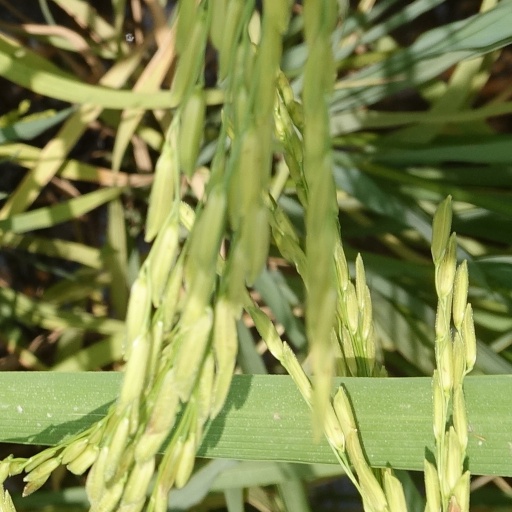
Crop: rice